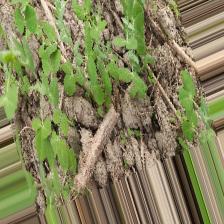
Label: Normal